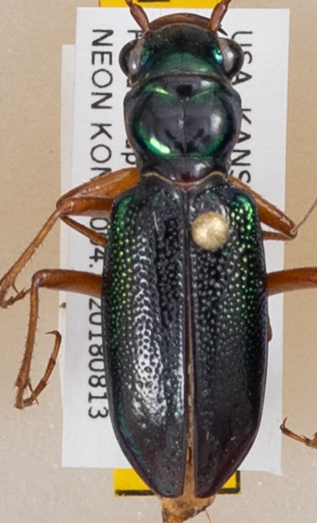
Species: Tetracha virginica
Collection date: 2018-08-13
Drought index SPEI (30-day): -0.32
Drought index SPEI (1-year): -2.09
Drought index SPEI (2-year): -1.28